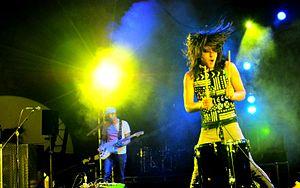
Health, également typographié HEALTH, est un groupe de rock indépendant et expérimental américain, originaire de Los Angeles, en Californie.